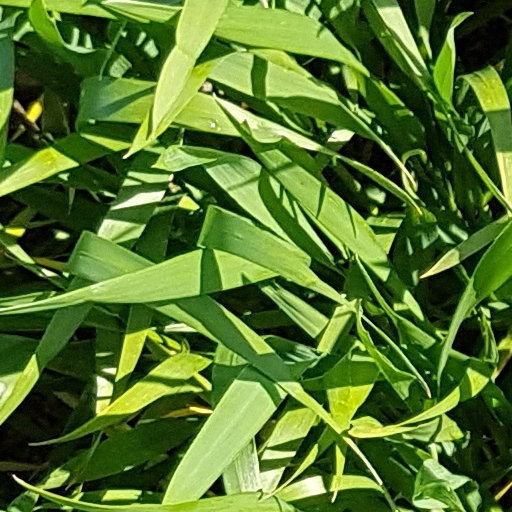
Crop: wheat